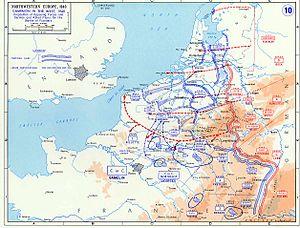
Le cas Jaune, lors de la Seconde Guerre mondiale, est une hypothèse stratégique des Allemands où ils prendraient l'initiative de l'offensive contre les Franco-Britanniques avec lesquels ils sont en guerre, et qui implique également, en dépit de leur neutralité, l'invasion de la Belgique, du Luxembourg et des Pays-Bas. Le plan de déploiement et de manœuvre correspondant est appelé par commodité en français plan Jaune ; il est appliqué le 10 mai 1940 entamant la campagne de l'Ouest.